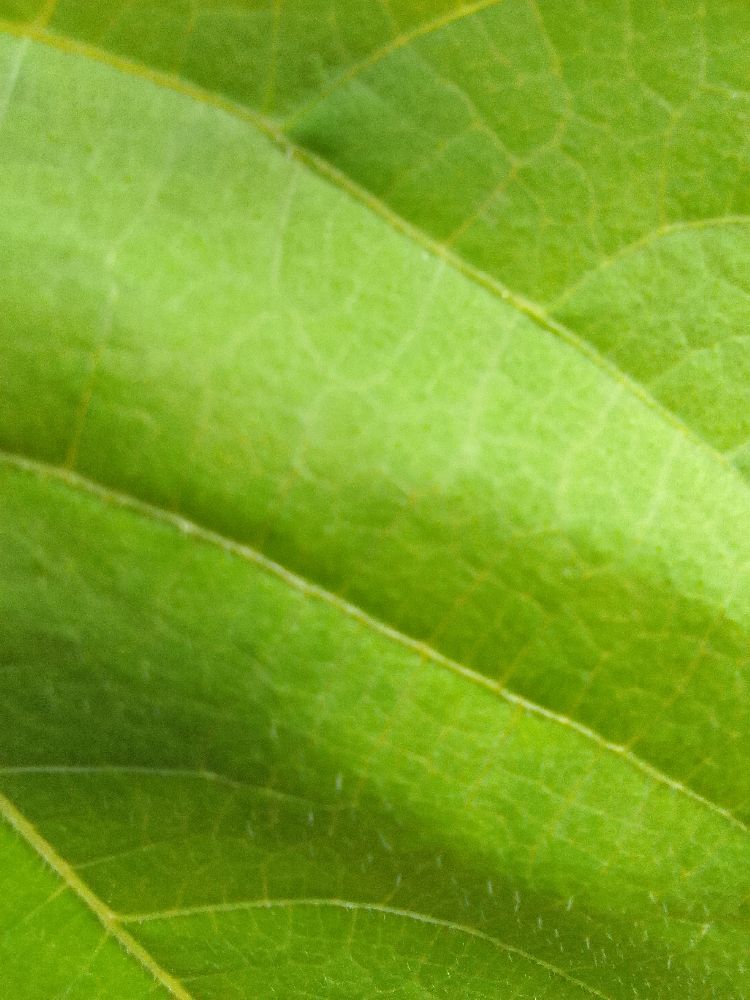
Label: healthy